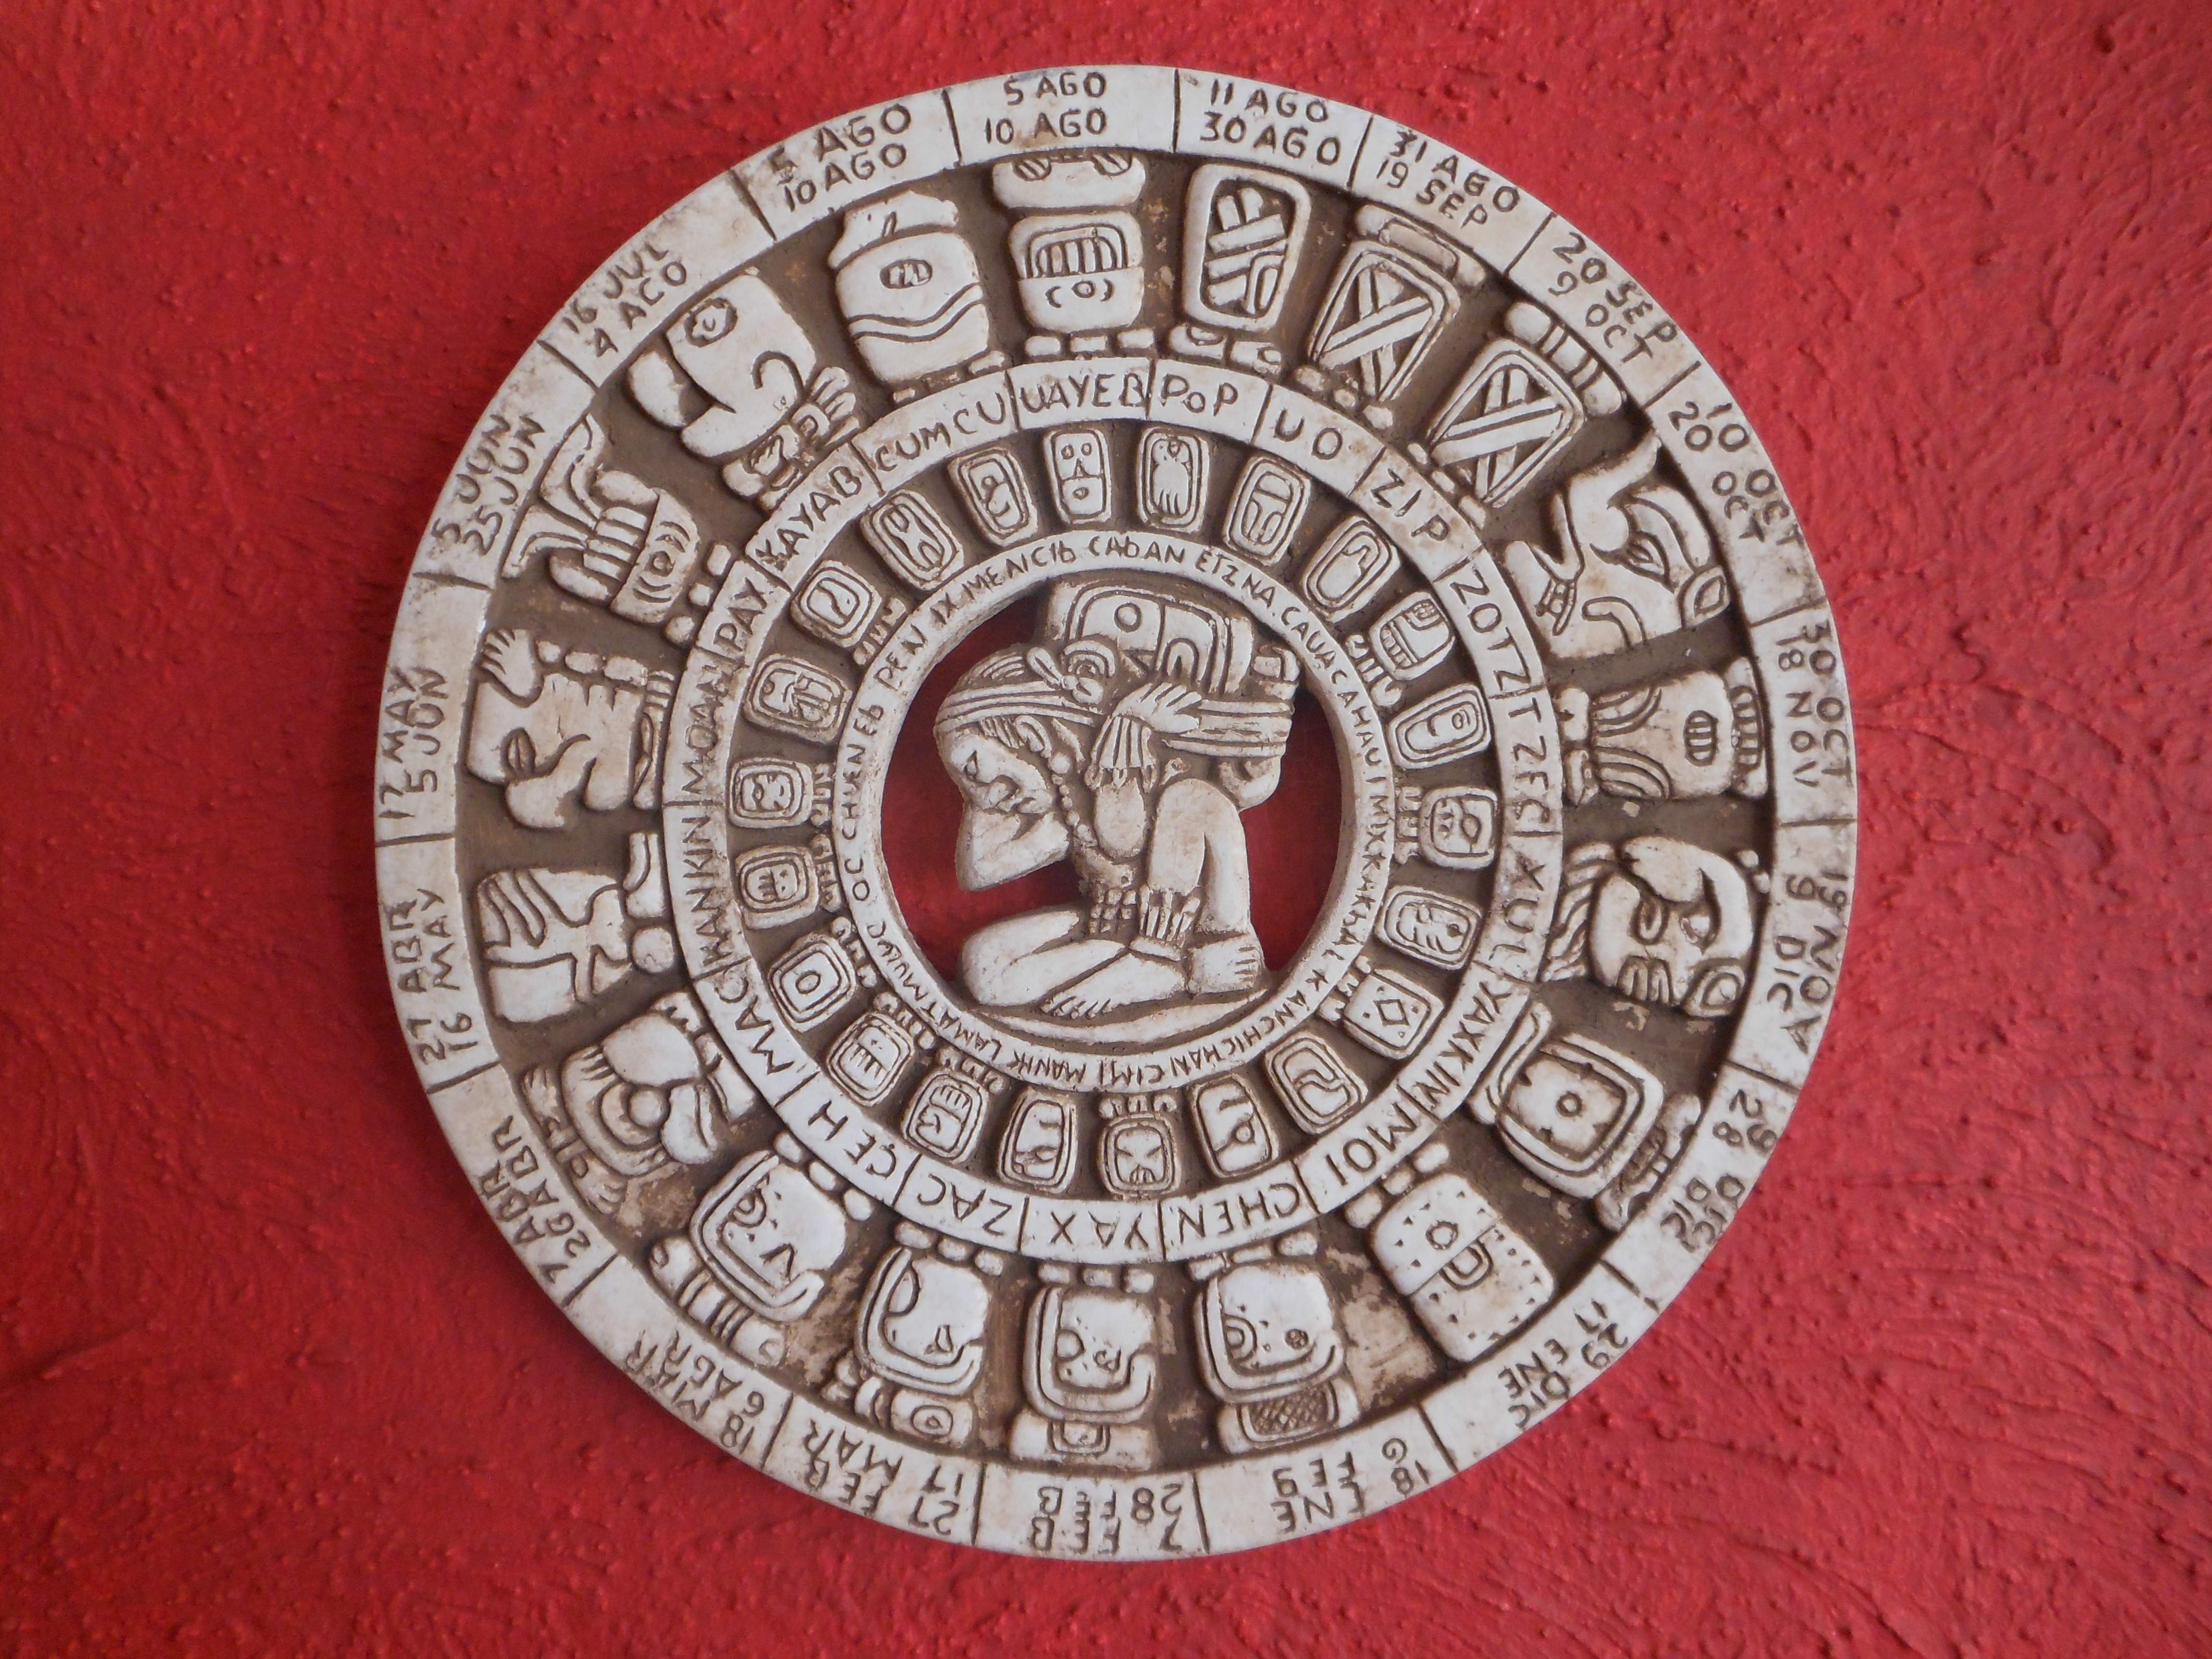
red, circle, art, crafts, calendar, shape, mexican, archaeological site, ancient history